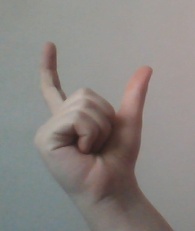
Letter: nun